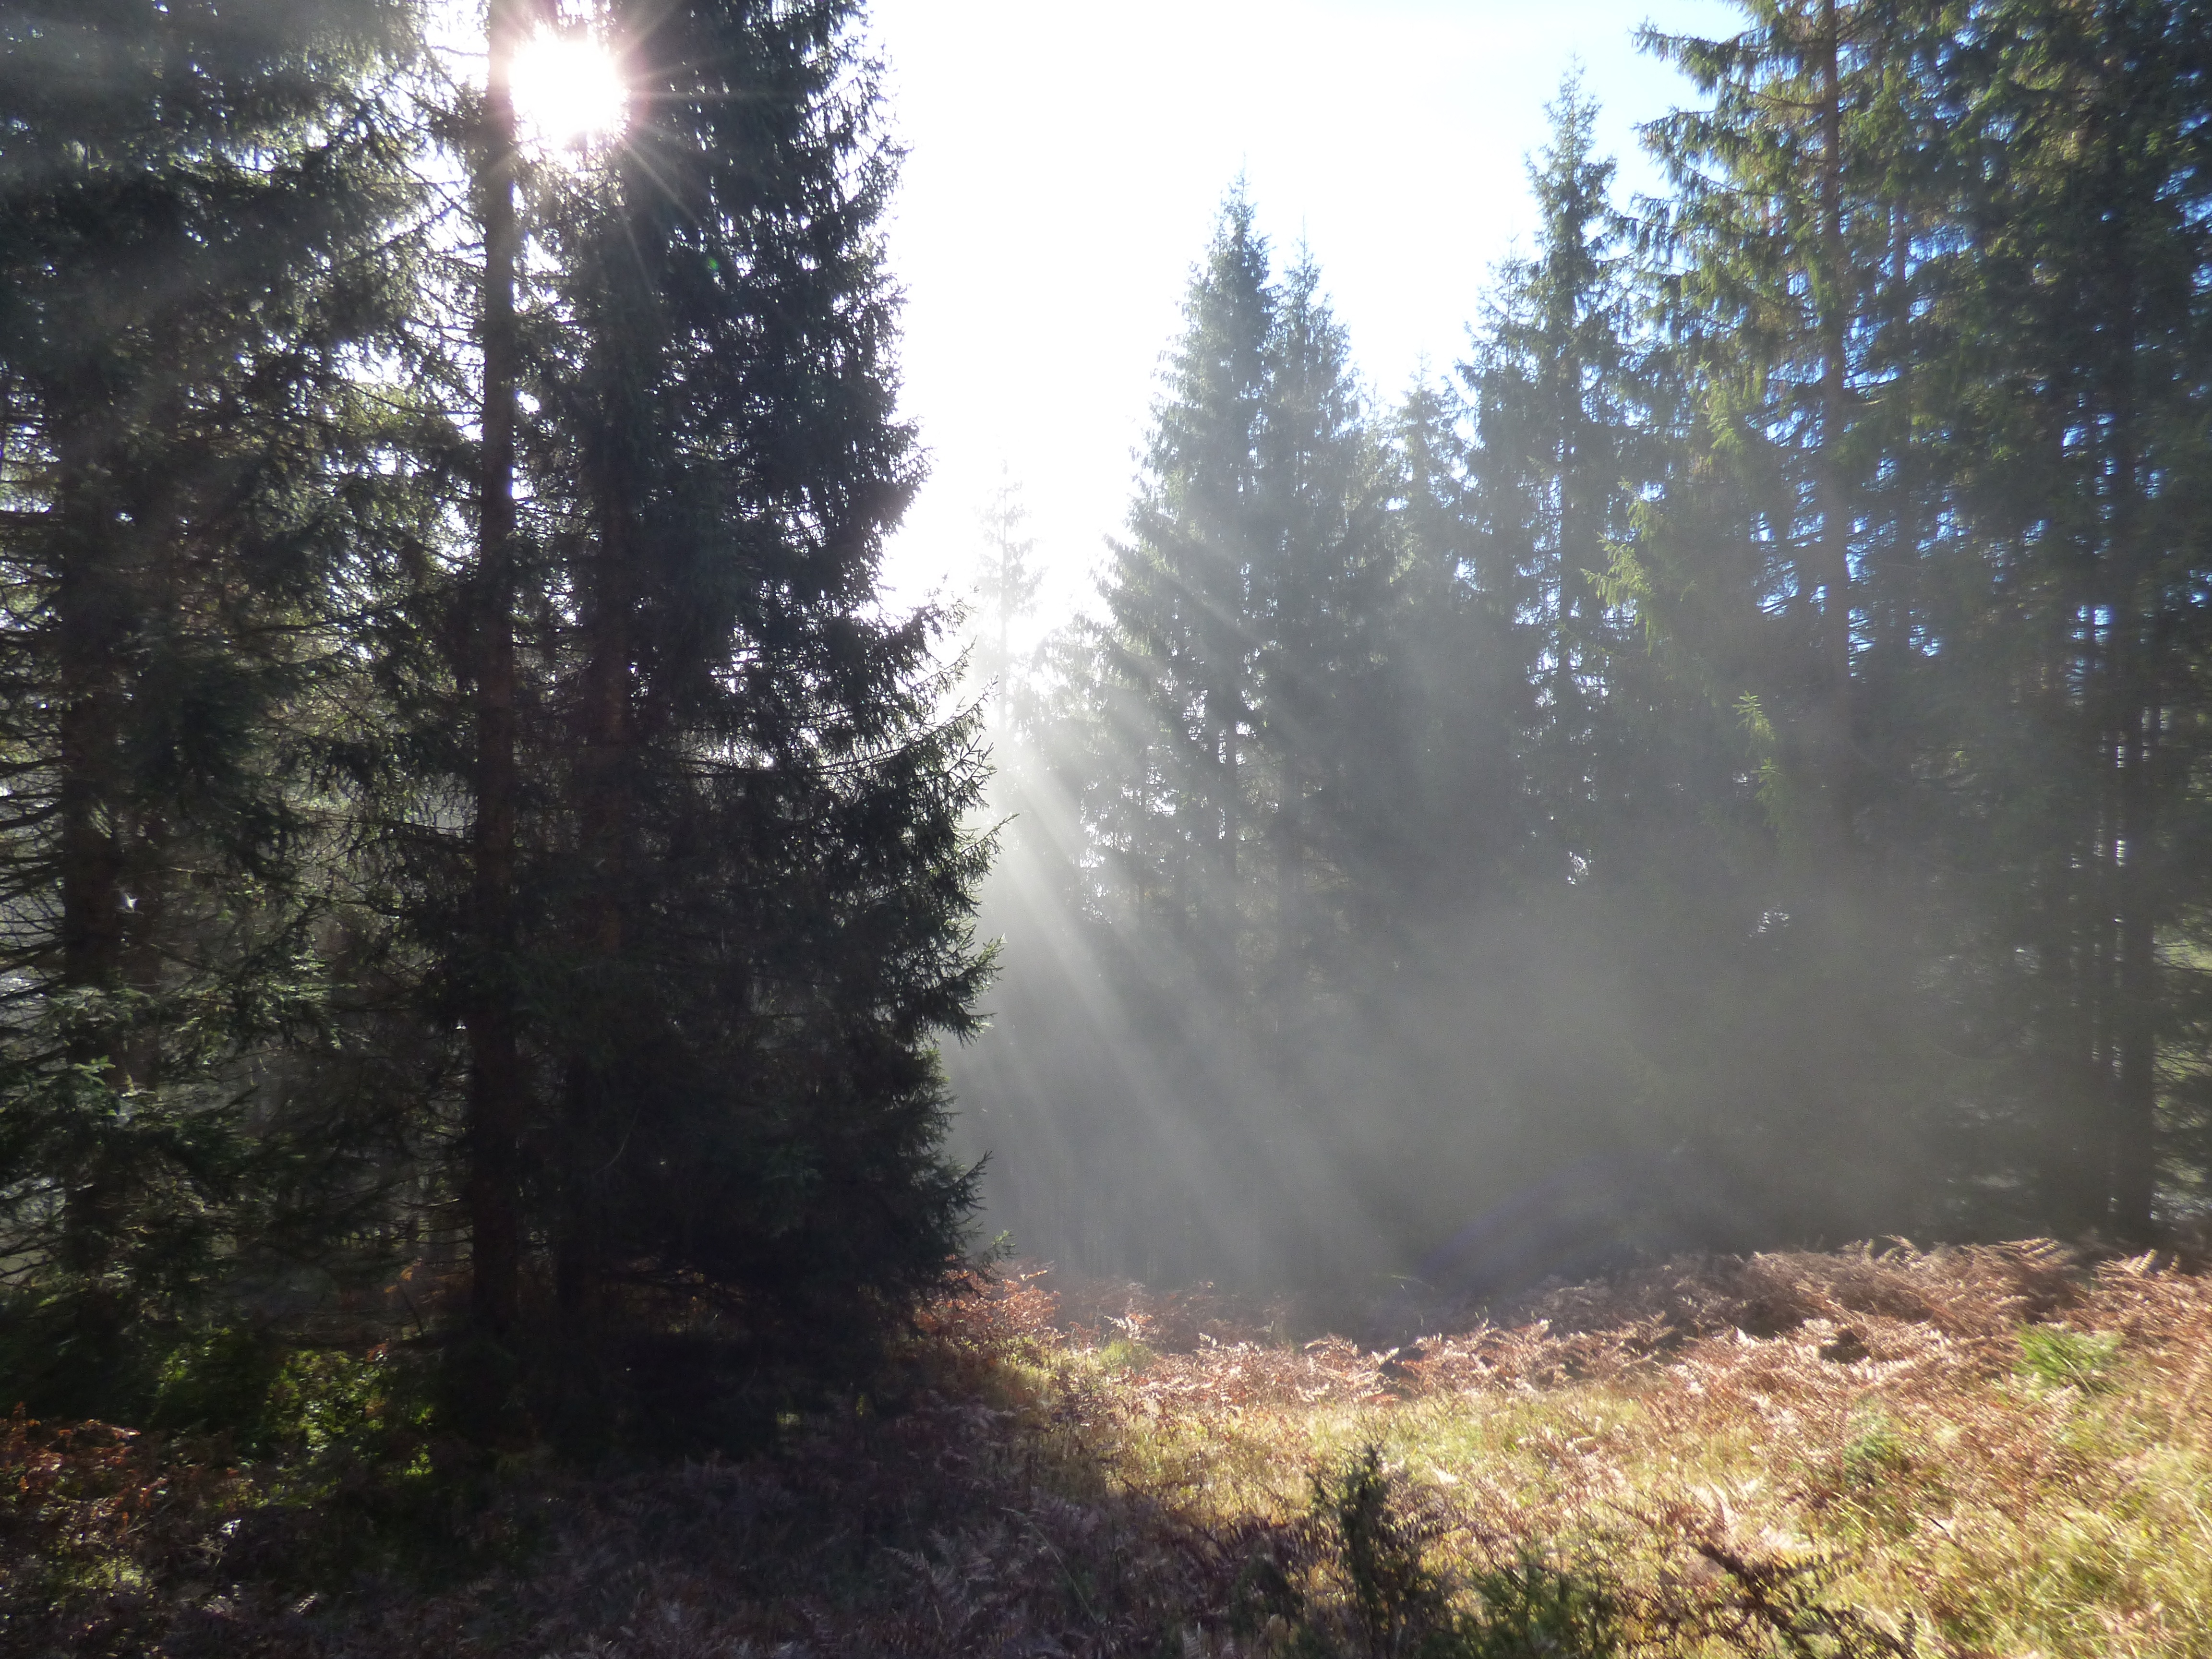
tree, nature, forest, grass, wilderness, plant, mist, trail, sunlight, morning, leaf, autumn, weather, season, ridge, woodland, habitat, autumn forest, ecosystem, leogang, natural environment, atmospheric phenomenon, woody plant, passauer hut, fod